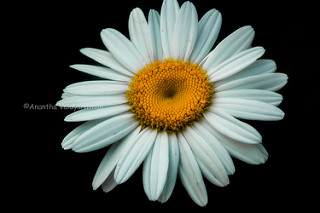
Flower: daisy